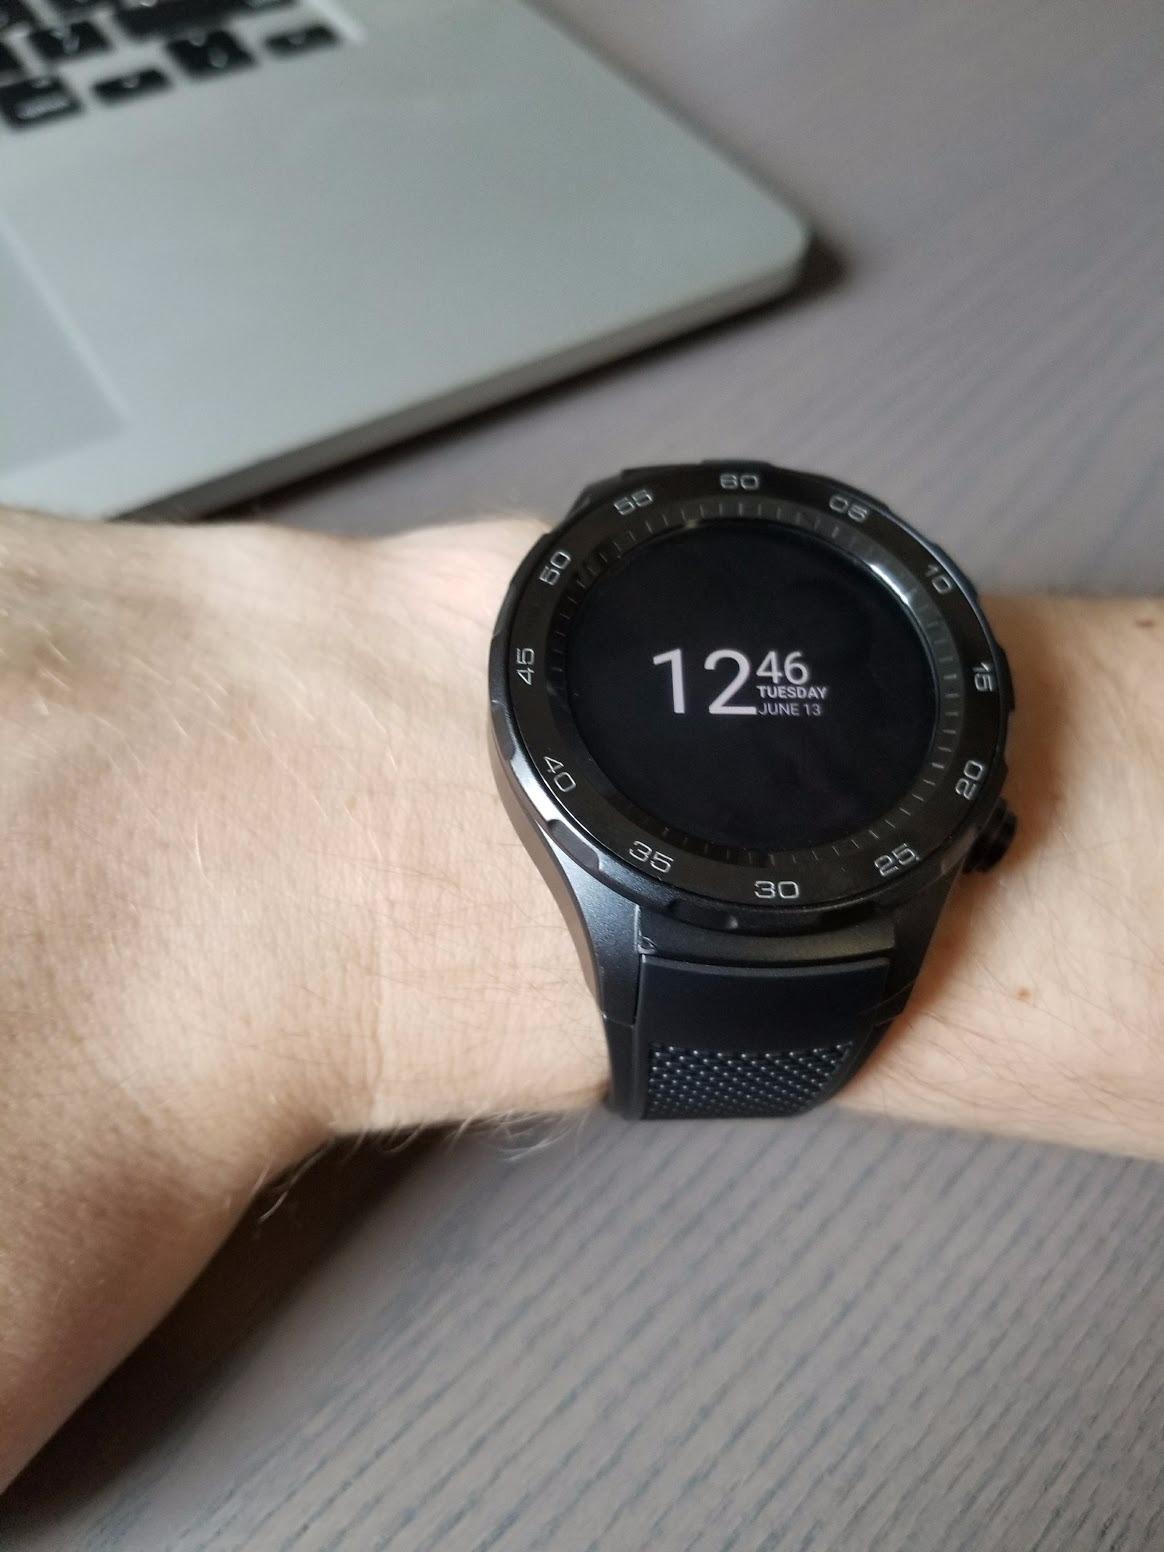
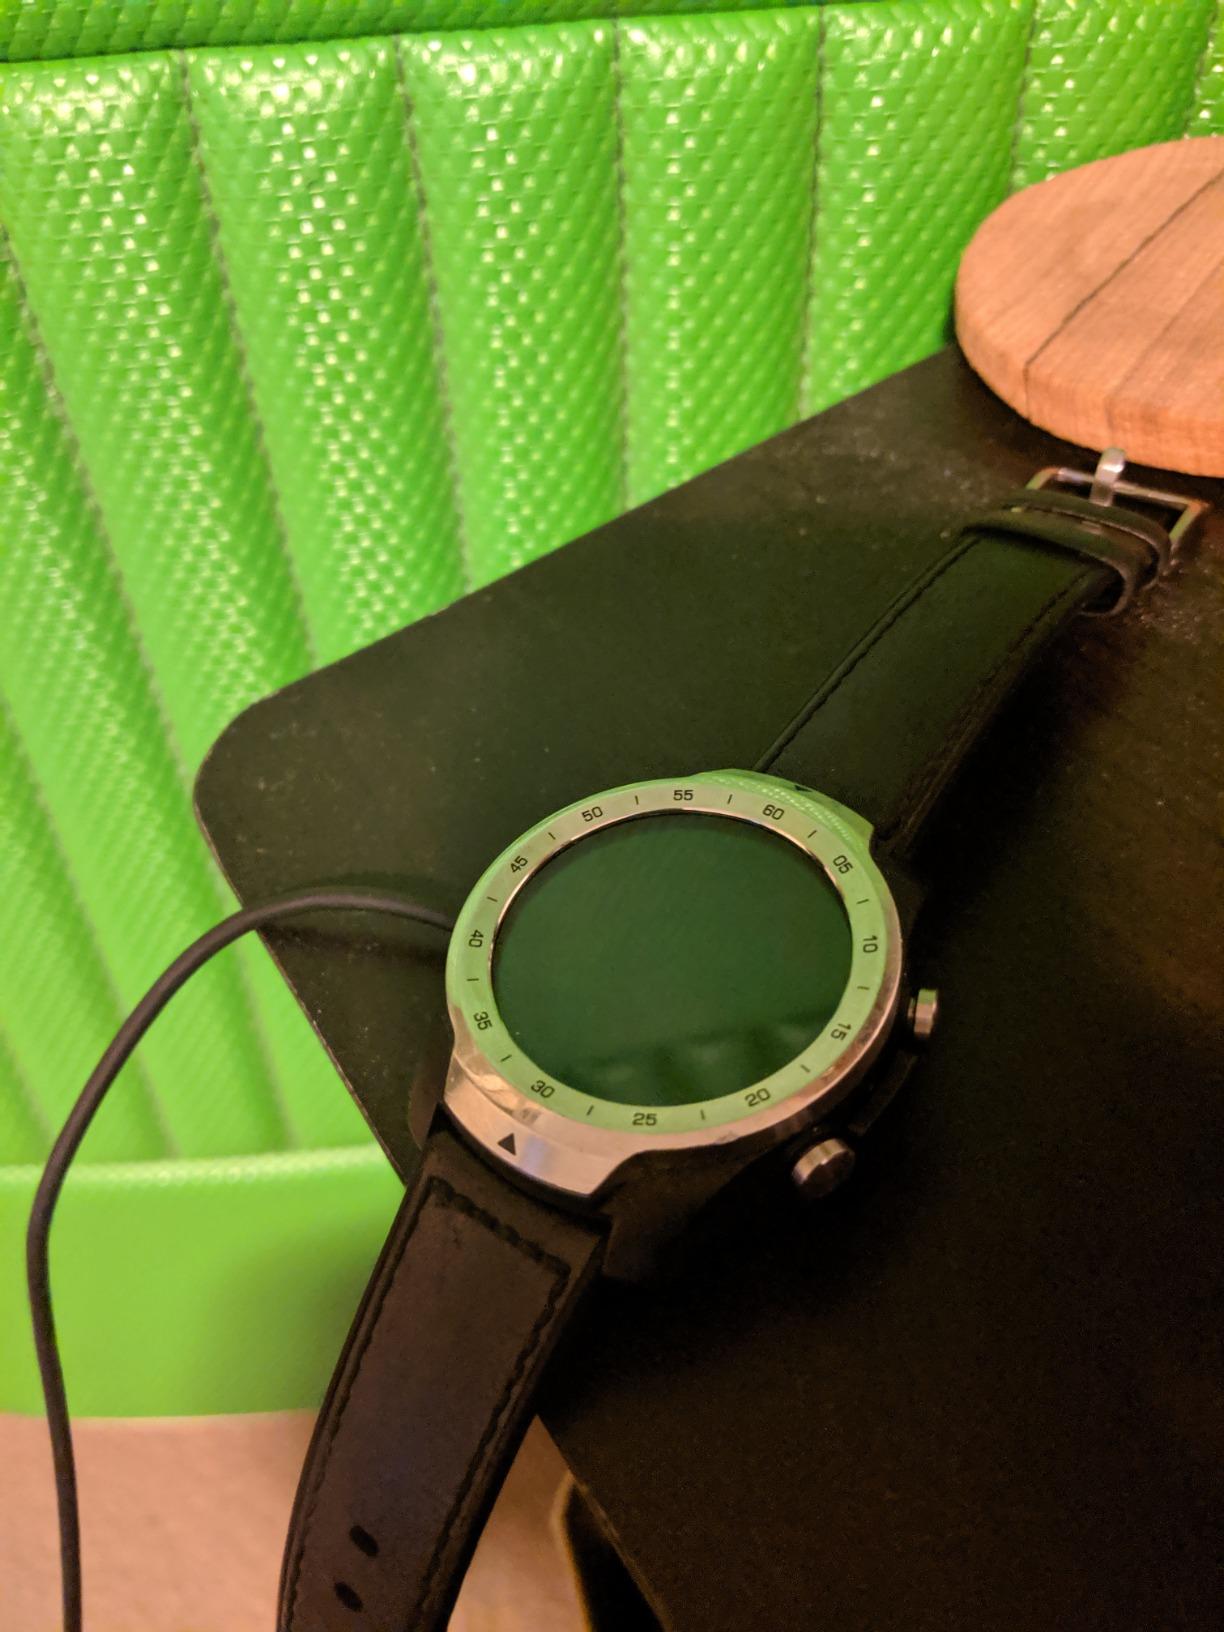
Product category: smartwatch
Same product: no